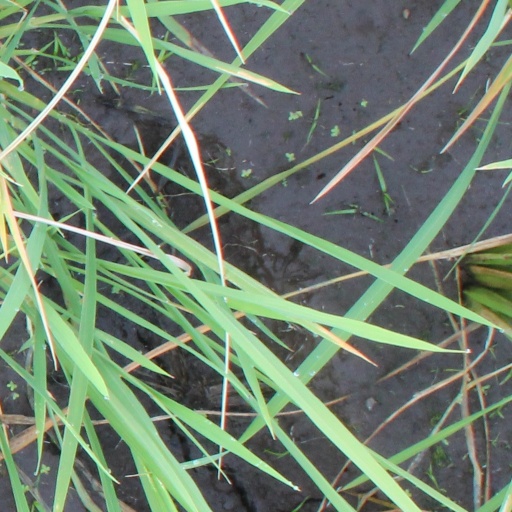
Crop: rice